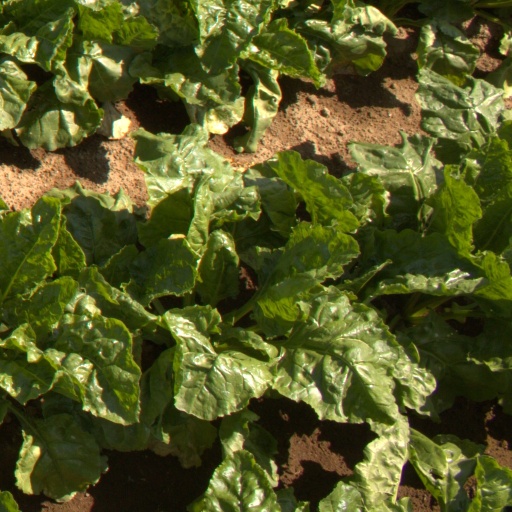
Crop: sugar beet